Juliana of Hesse-Darmstadt

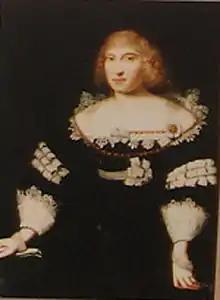
Juliana of Hesse-Darmstadt

Juliana of Hesse-Darmstadt (14 April 1606 in Darmstadt – 15 January 1659 in Osterode am Harz) was the wife of Count Ulrich II of East Frisia and was regent for her minor son Enno Louis from 1648 to 1651. Her parents were Landgrave Louis V of Hesse-Darmstadt and Magdalene of Brandenburg, daughter of Elector John George von Brandenburg.